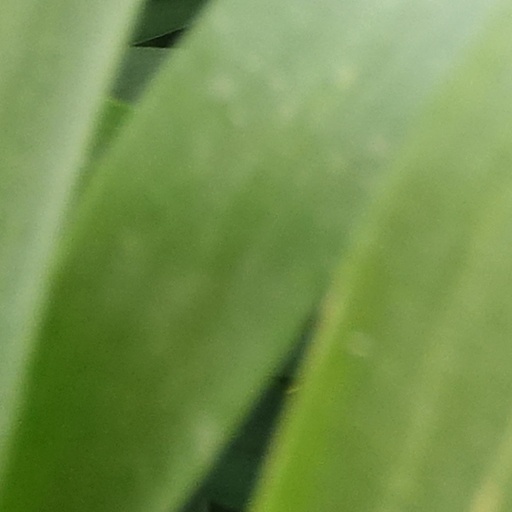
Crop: wheat